The Sergeant Was a Lady

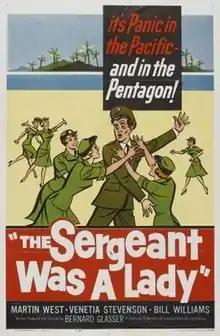
Theatrical release poster

The Sergeant Was a Lady is a 1961 American comedy film written and directed by Bernard Glasser. The film stars Martin West, Venetia Stevenson, Bill Williams, Catherine McLeod, Roy Engel, and Gregg Martell. The film was released on October 4, 1961, by Universal Pictures.